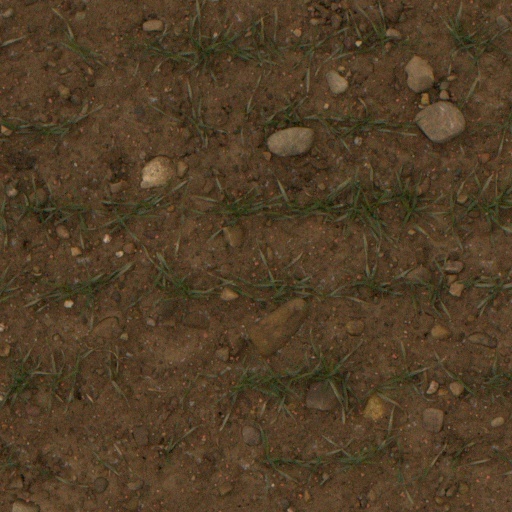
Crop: wheat